Guelph

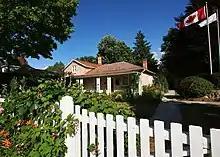
The birthplace of John McCrae (1872–1918) author of "In Flanders Fields"

Guelph was incorporated as a town in 1855 and the first mayor elected was John Smith. Despite optimism, the population growth was very slow until the Grand Trunk Railway reached it from Toronto, en route to Sarnia, in 1856; the town was also served soon thereafter by the Great Western Railway branch from Harrisburg. In 1856, the village became a town. Two years later, the population was estimated at 4,500, up from 2,000 in 1853. The first city hall, now called the Old City Hall (Guelph), was built in 1856 of Guelph stone; the building contained a market house, offices and an assembly hall. Modifications were made in 1870, 1875 and 1961. The new Guelph City Hall opened in 2009 beside the older building, which was declared a National Historic Site in 1984. The national document refers to the historic building as being "in the Italian Renaissance Revival style".